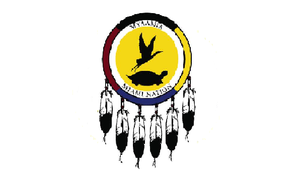
Drapeau de la Nation Miami —Walden69 19:20, 23 January 2006 (UTC)